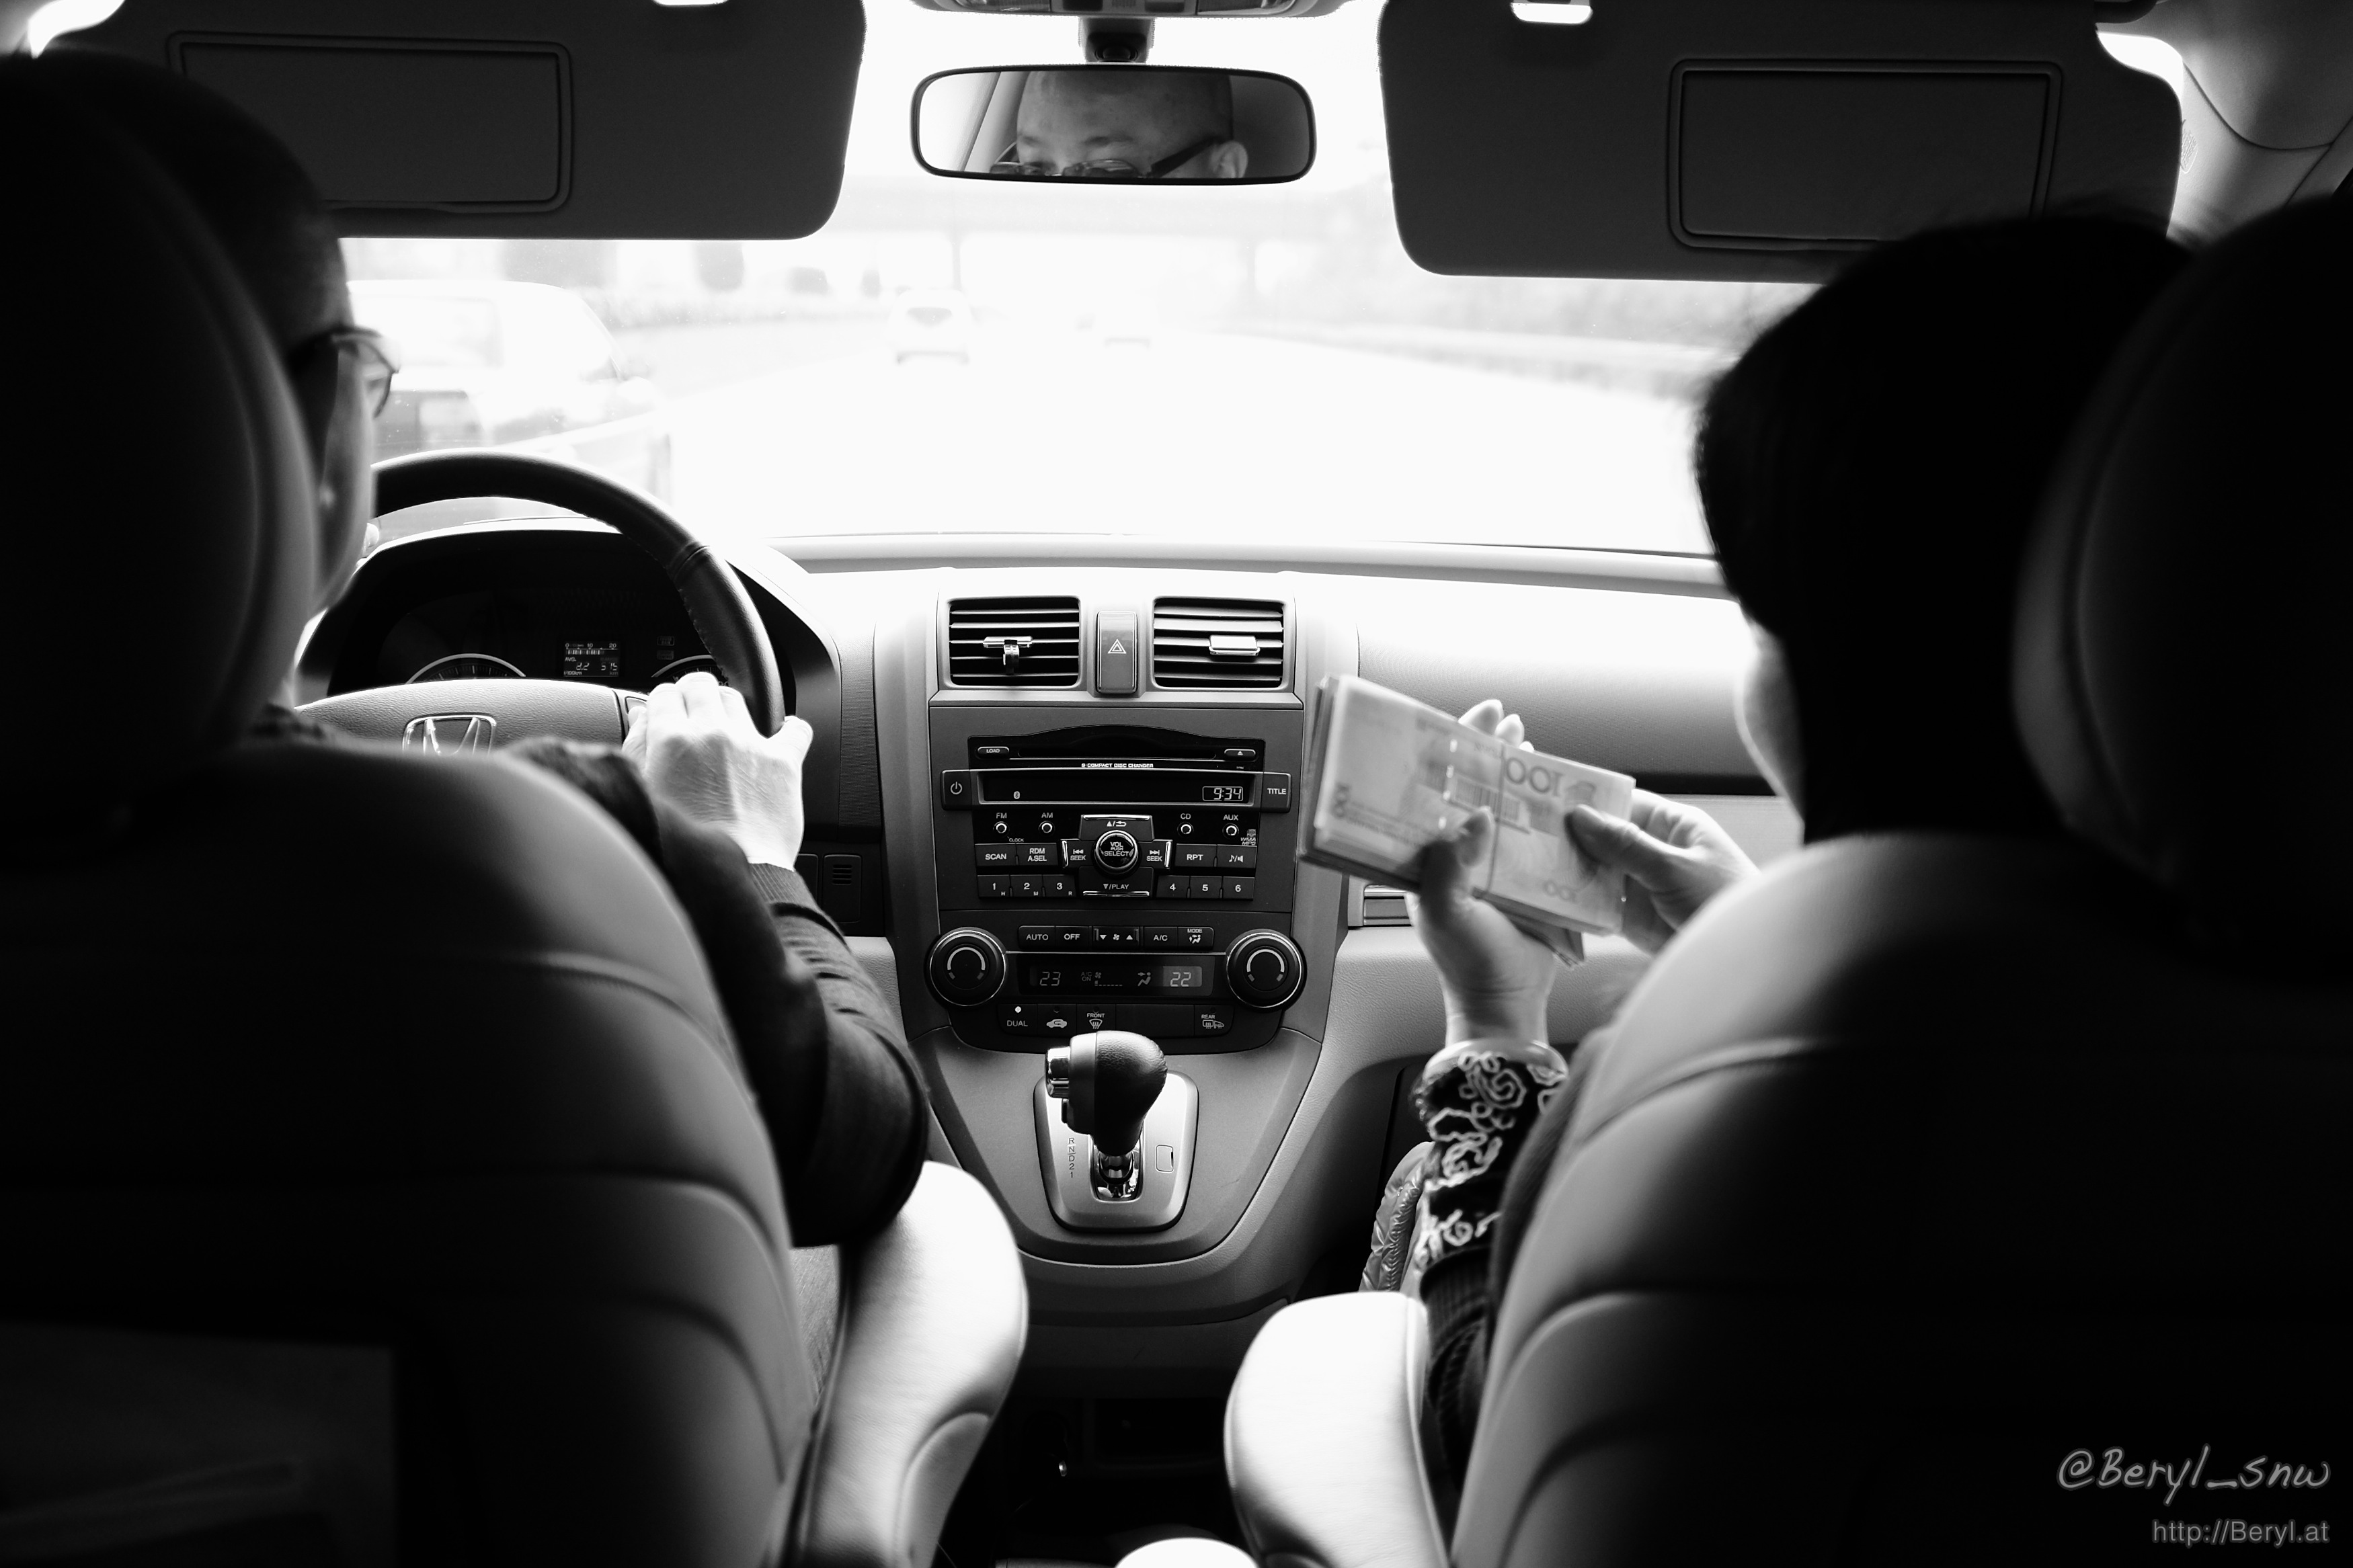
black and white, car, driving, fujifilm, chinese, vehicle, money, steering wheel, bw, blackandwhite, inside, women, 35mm, newyear, faceless, honda, minivan, springfestival, x100s, pocketmoney, rmb, sport utility vehicle, land vehicle, monochrome photography, automobile make, automotive exterior, compact sport utility vehicle, crossover suv, honda cr v, hyundai tucson